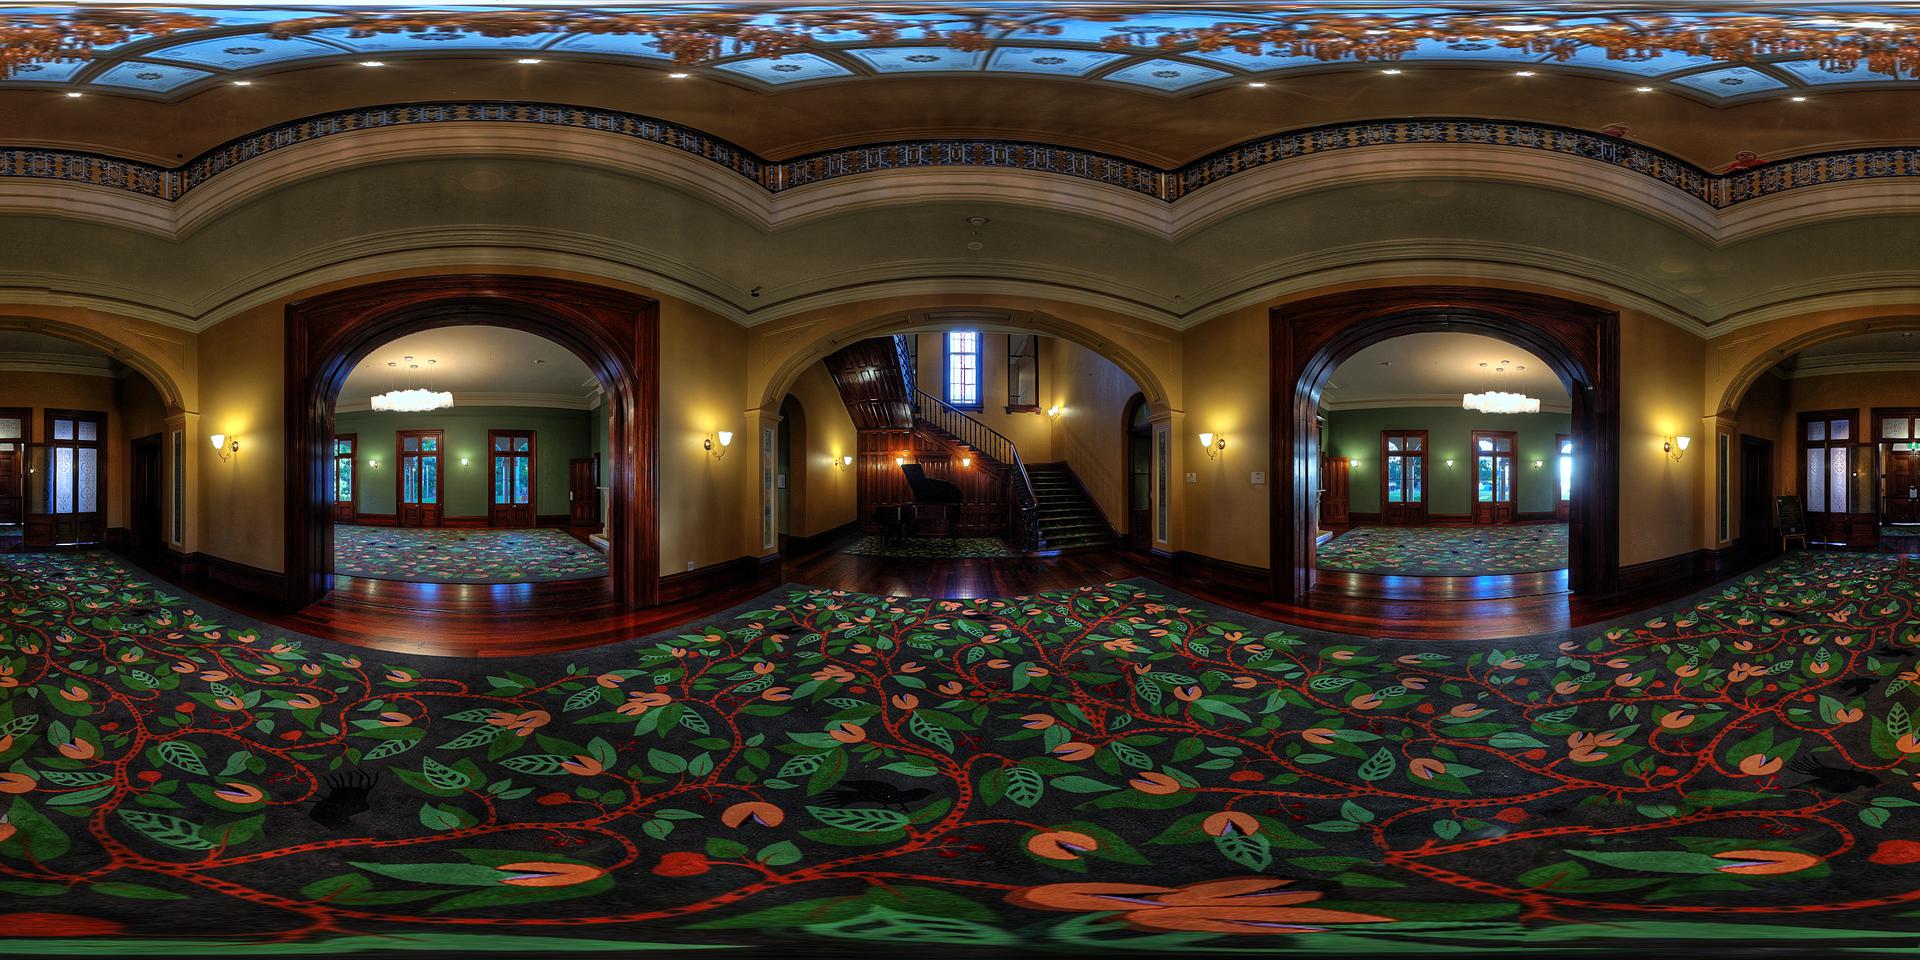
Referred object: the dark upright piano by the staircase

Referred object: the grand wooden staircase